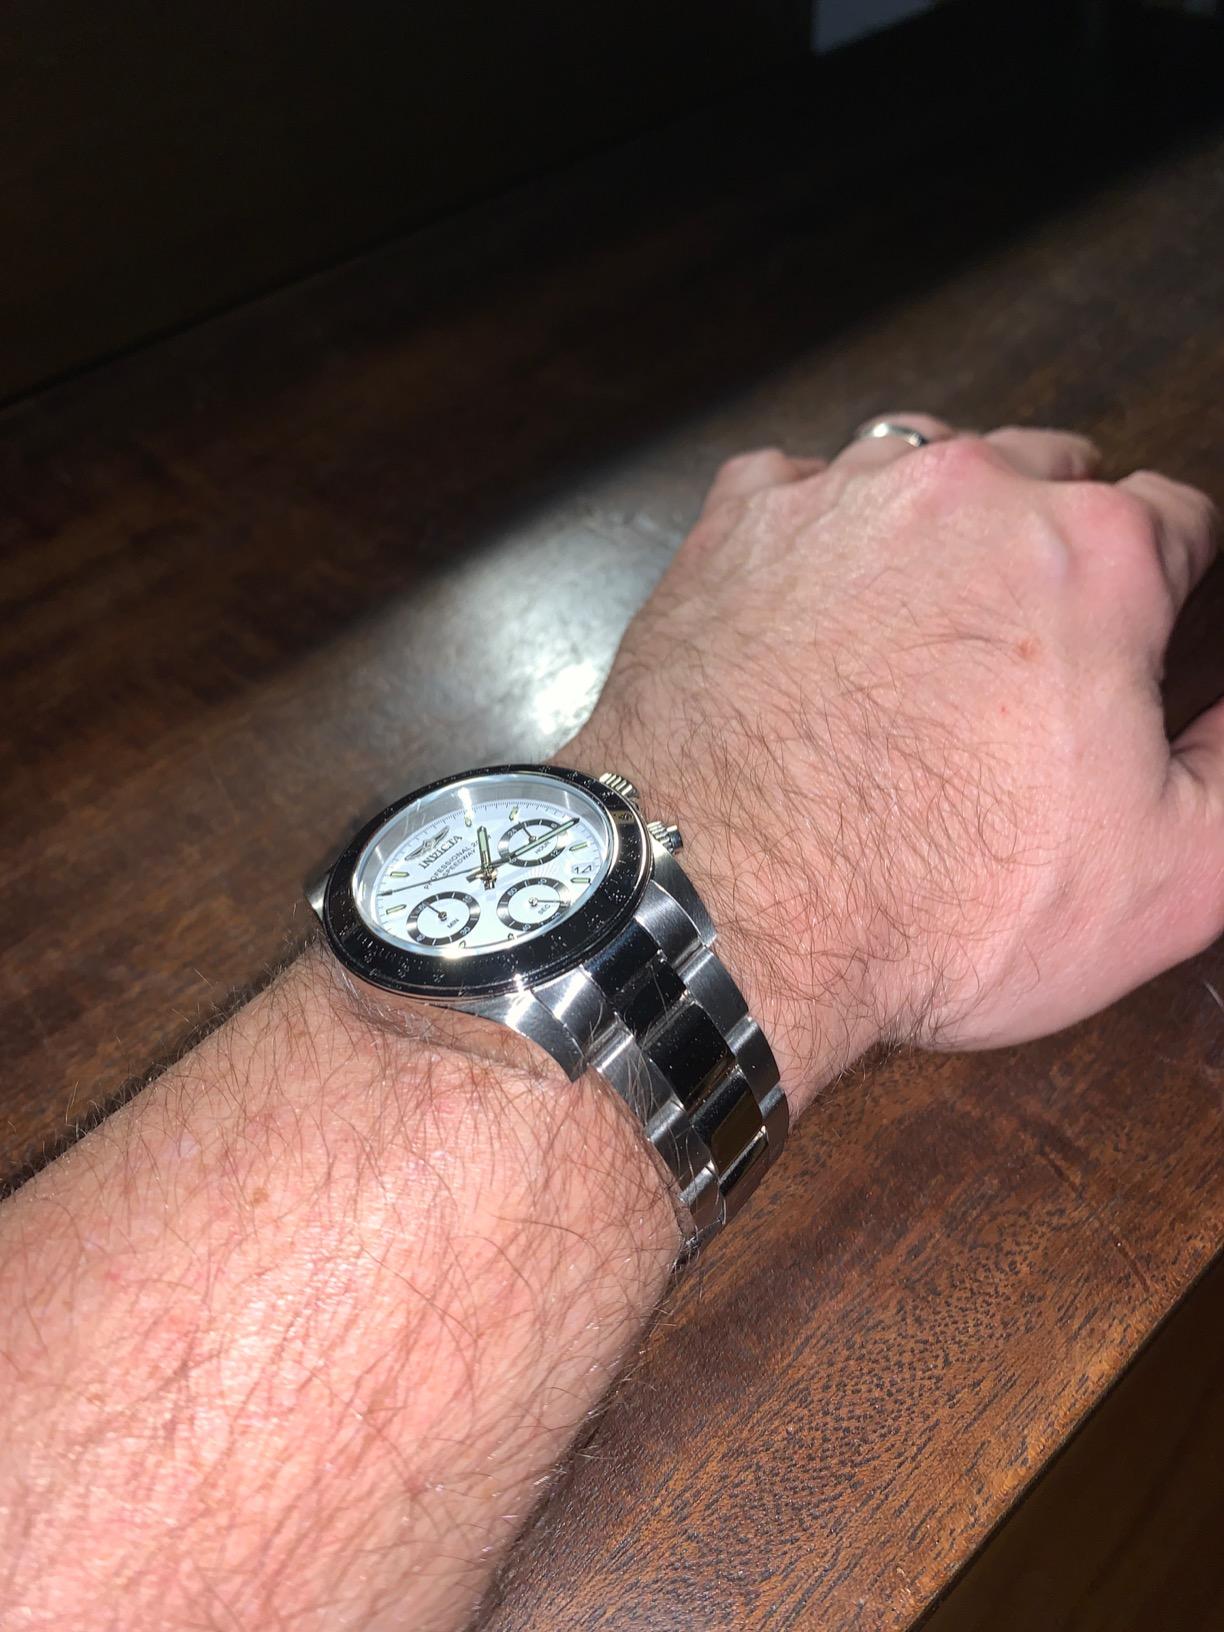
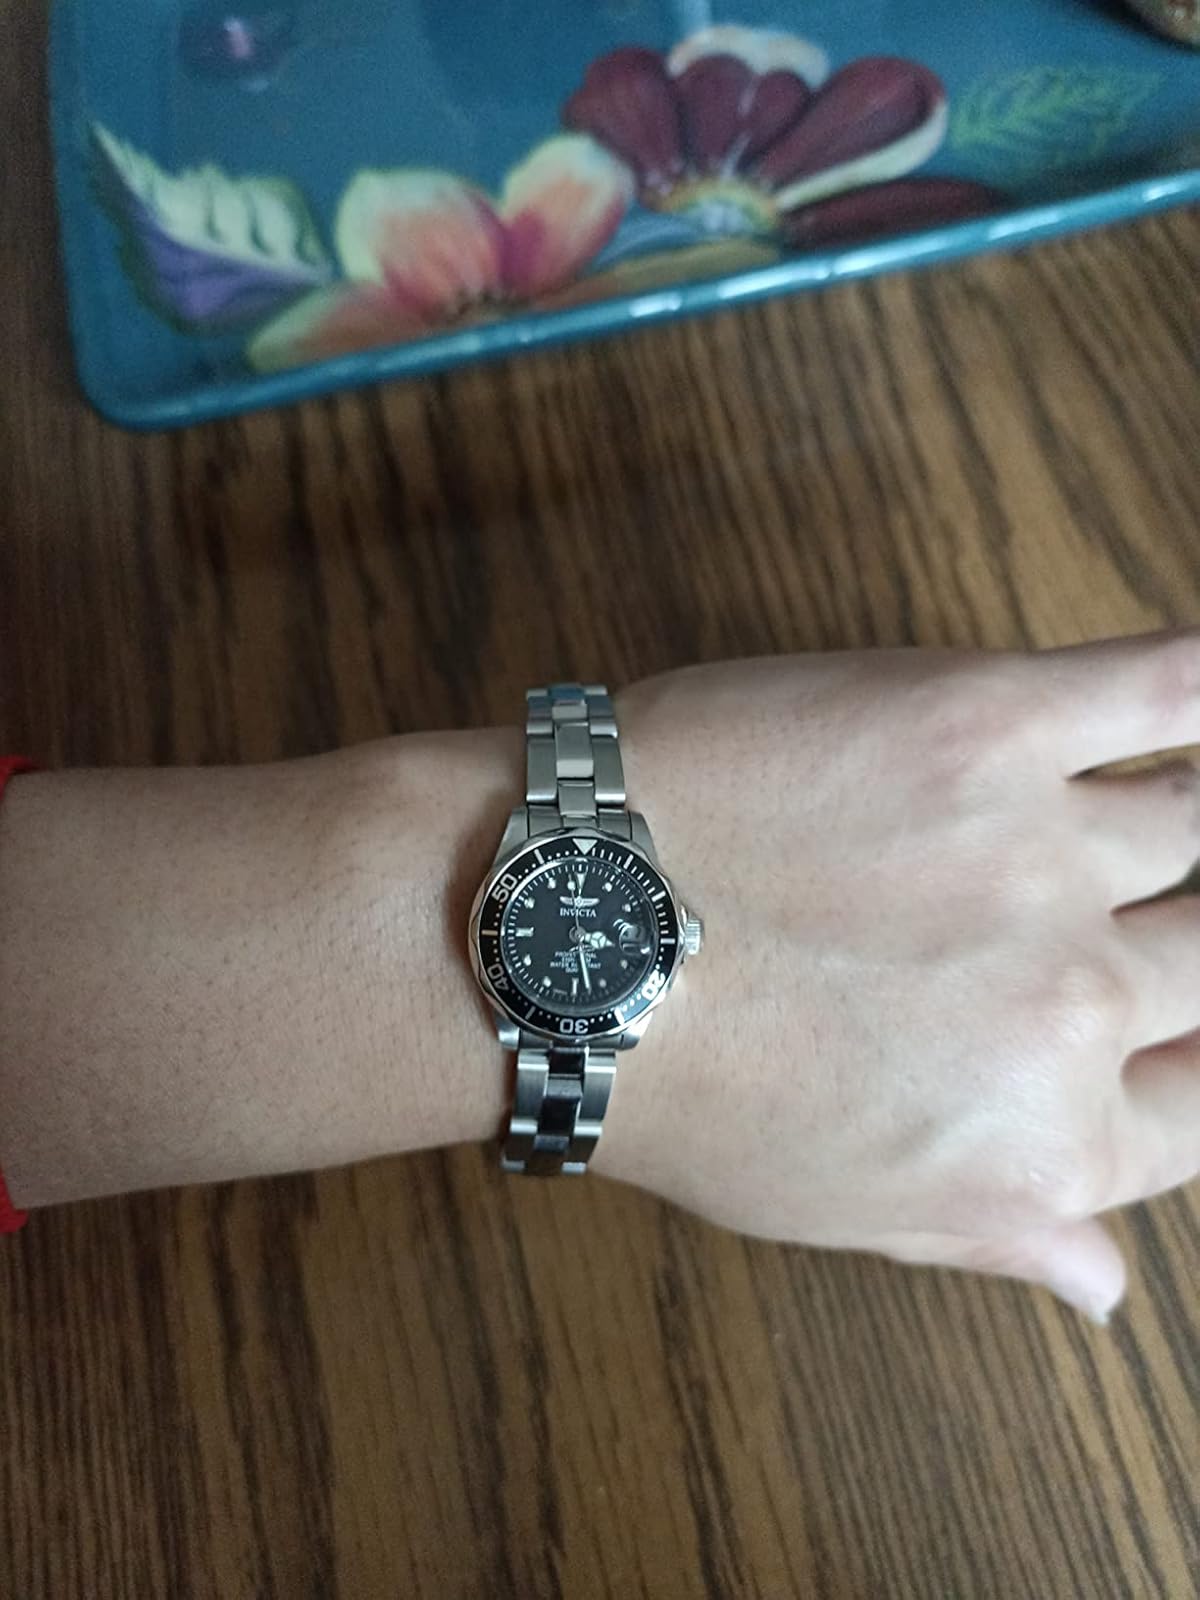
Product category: accessories_watch
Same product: no